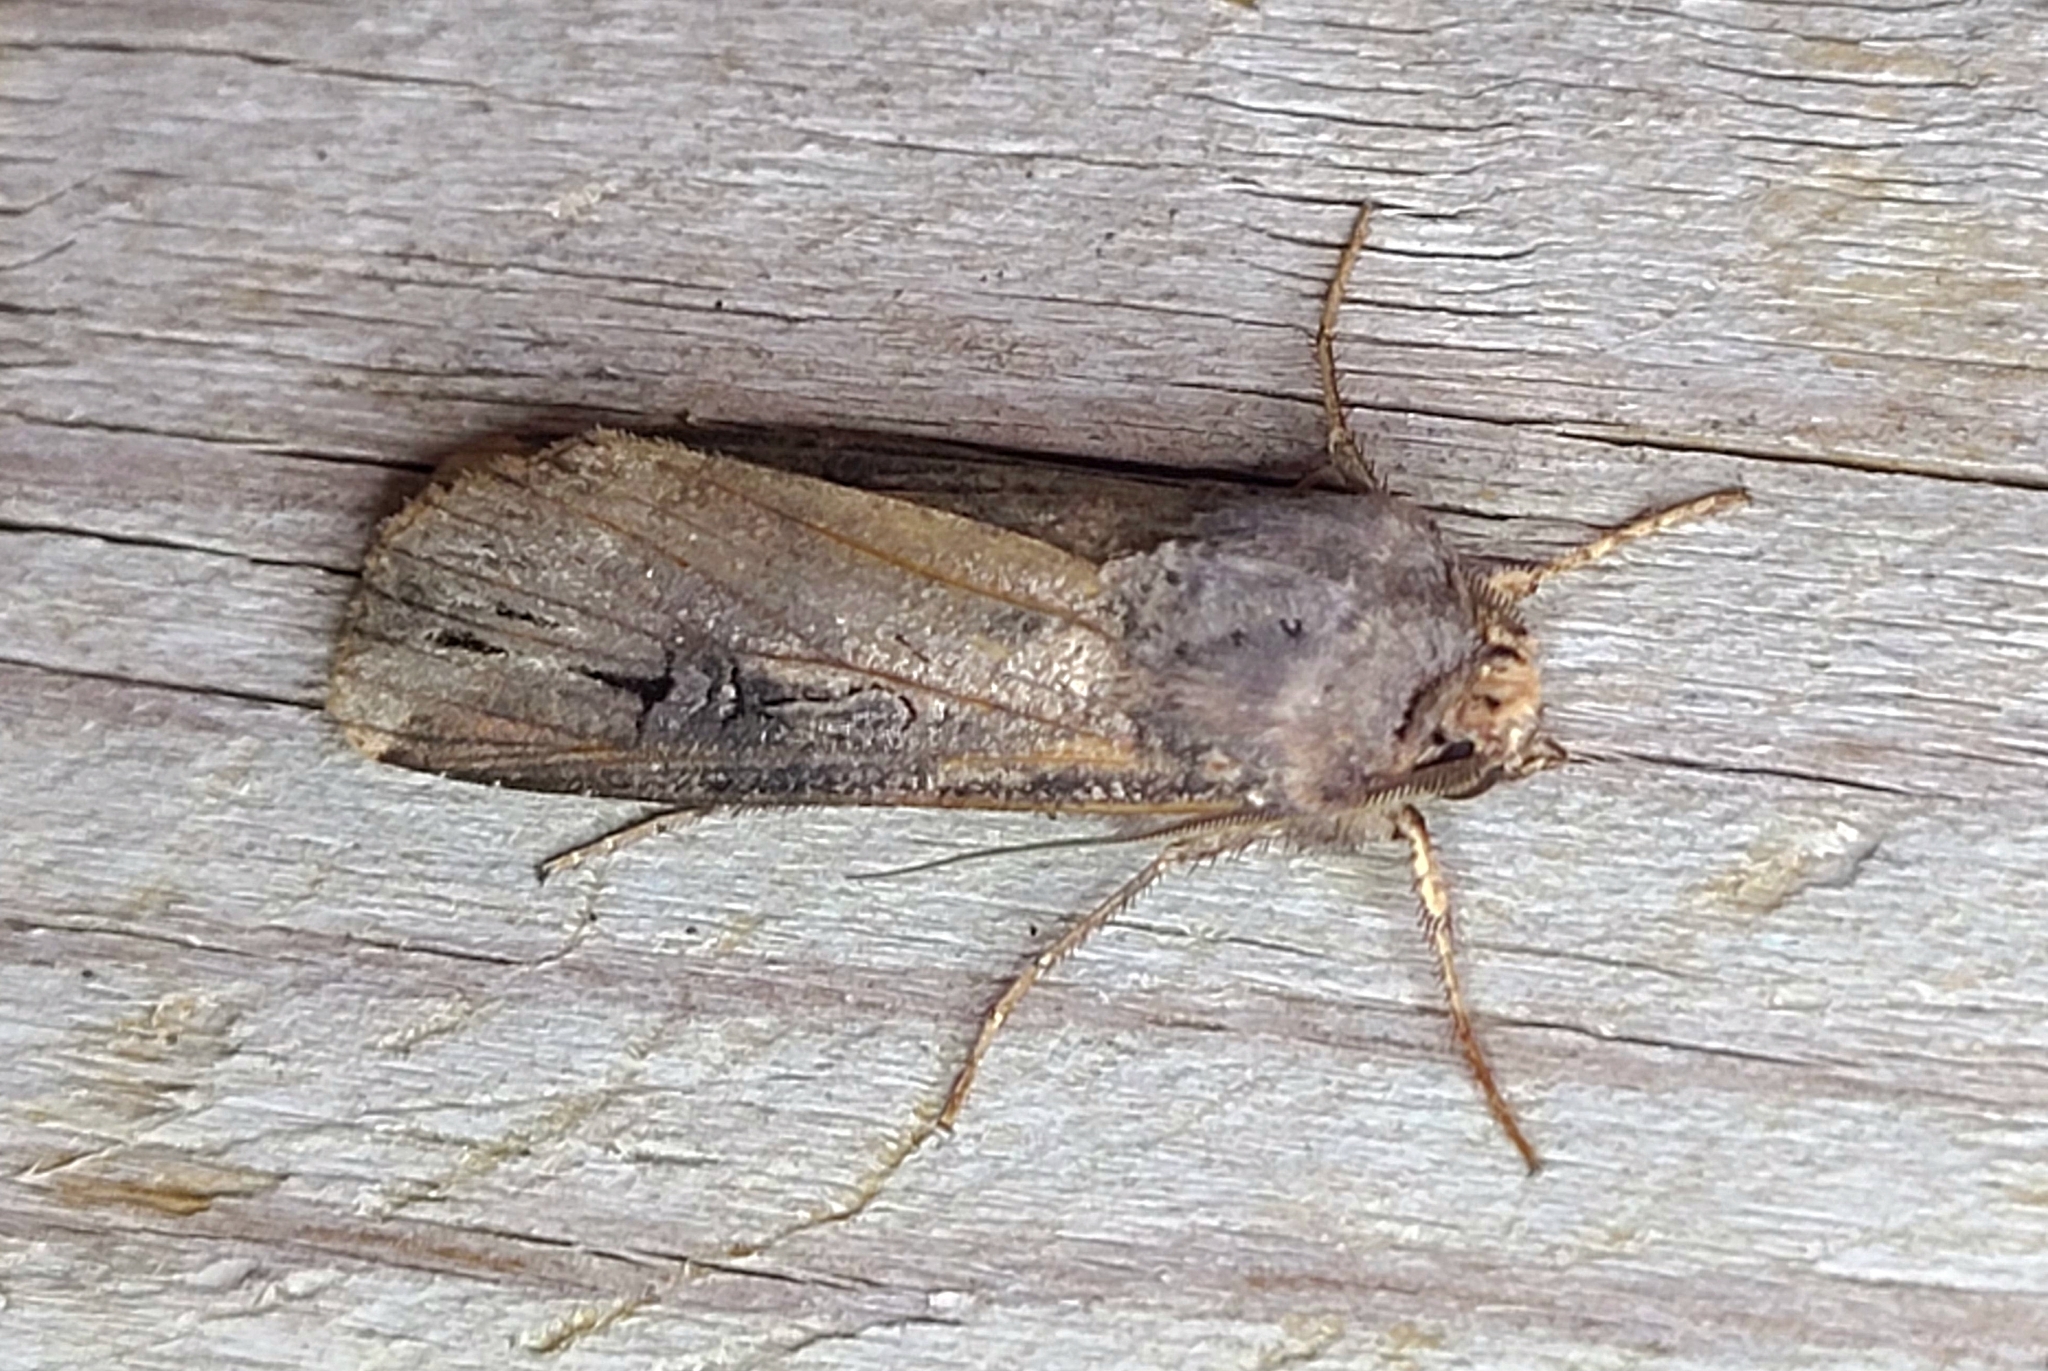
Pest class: cutworms